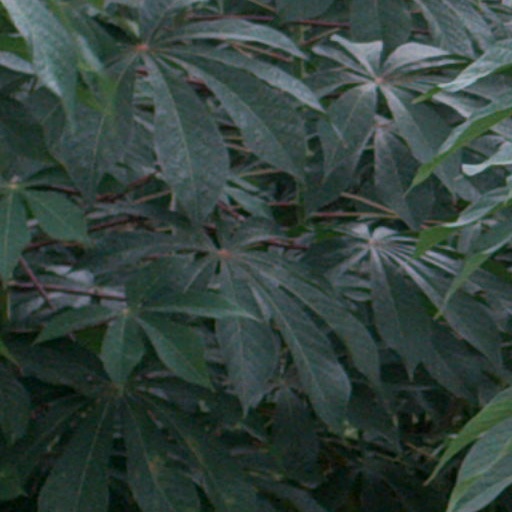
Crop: cassava